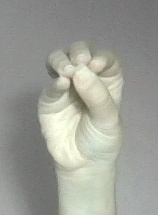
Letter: ha